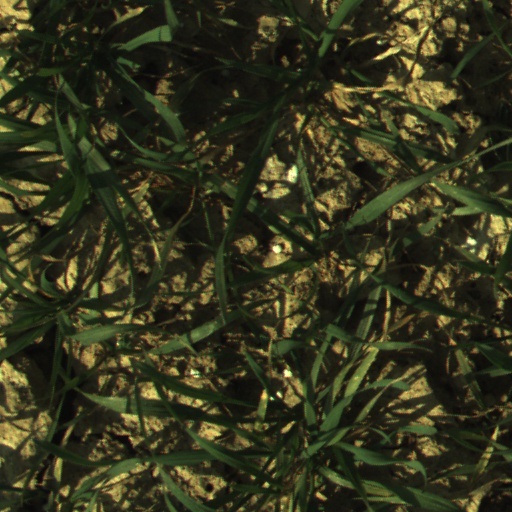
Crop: wheat